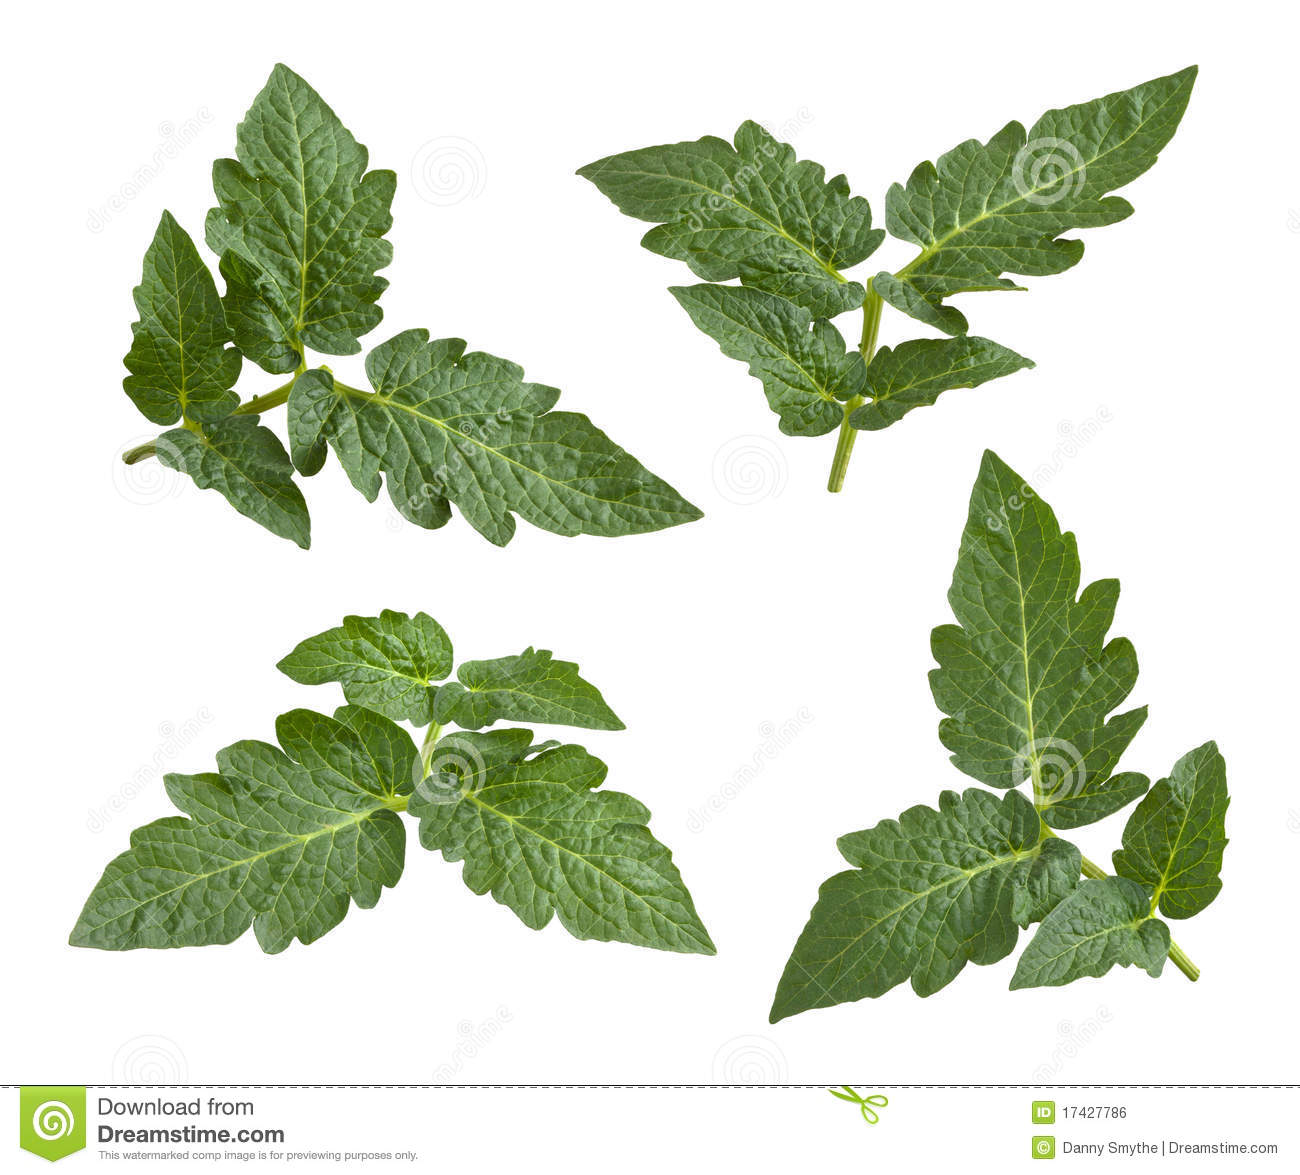
Labels: Tomato leaf, Tomato leaf, Tomato leaf, Tomato leaf, Tomato leaf, Tomato leaf, Tomato leaf